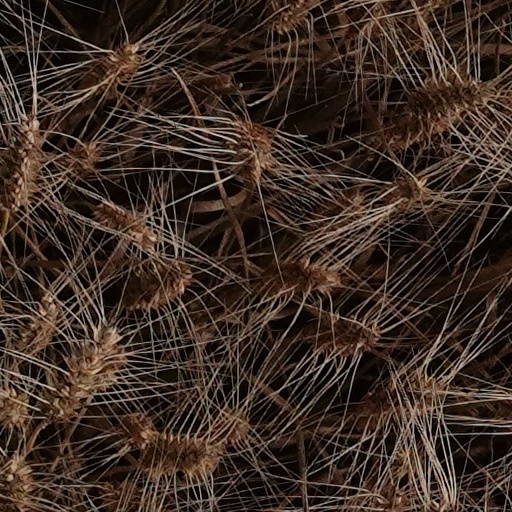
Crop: wheat